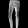
Label: Trouser